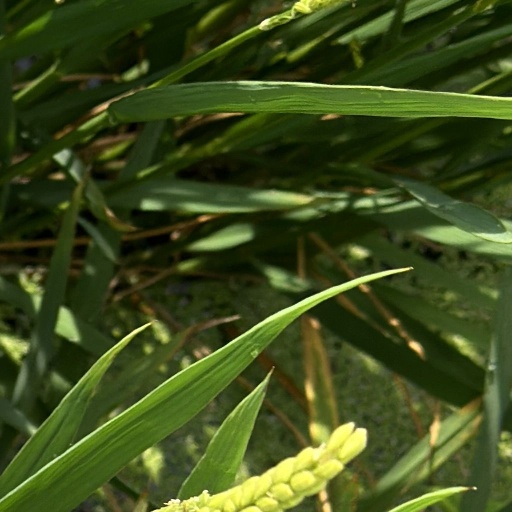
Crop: rice